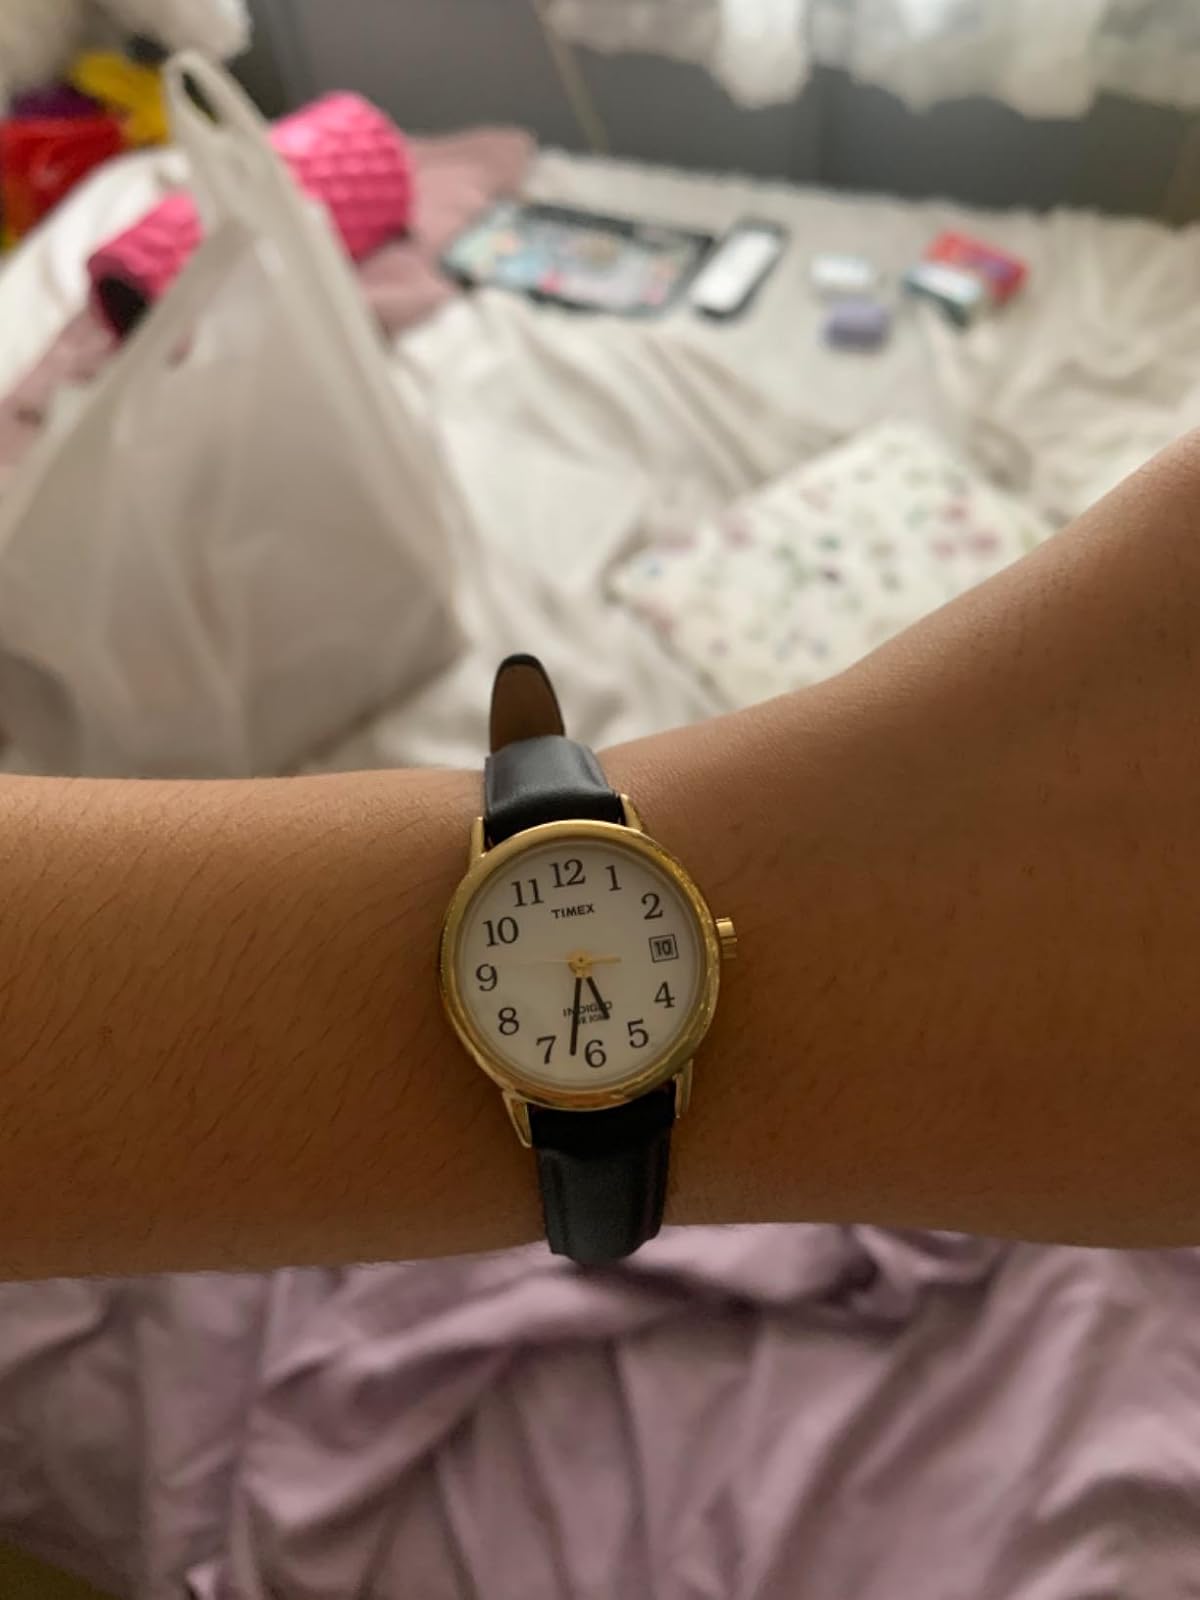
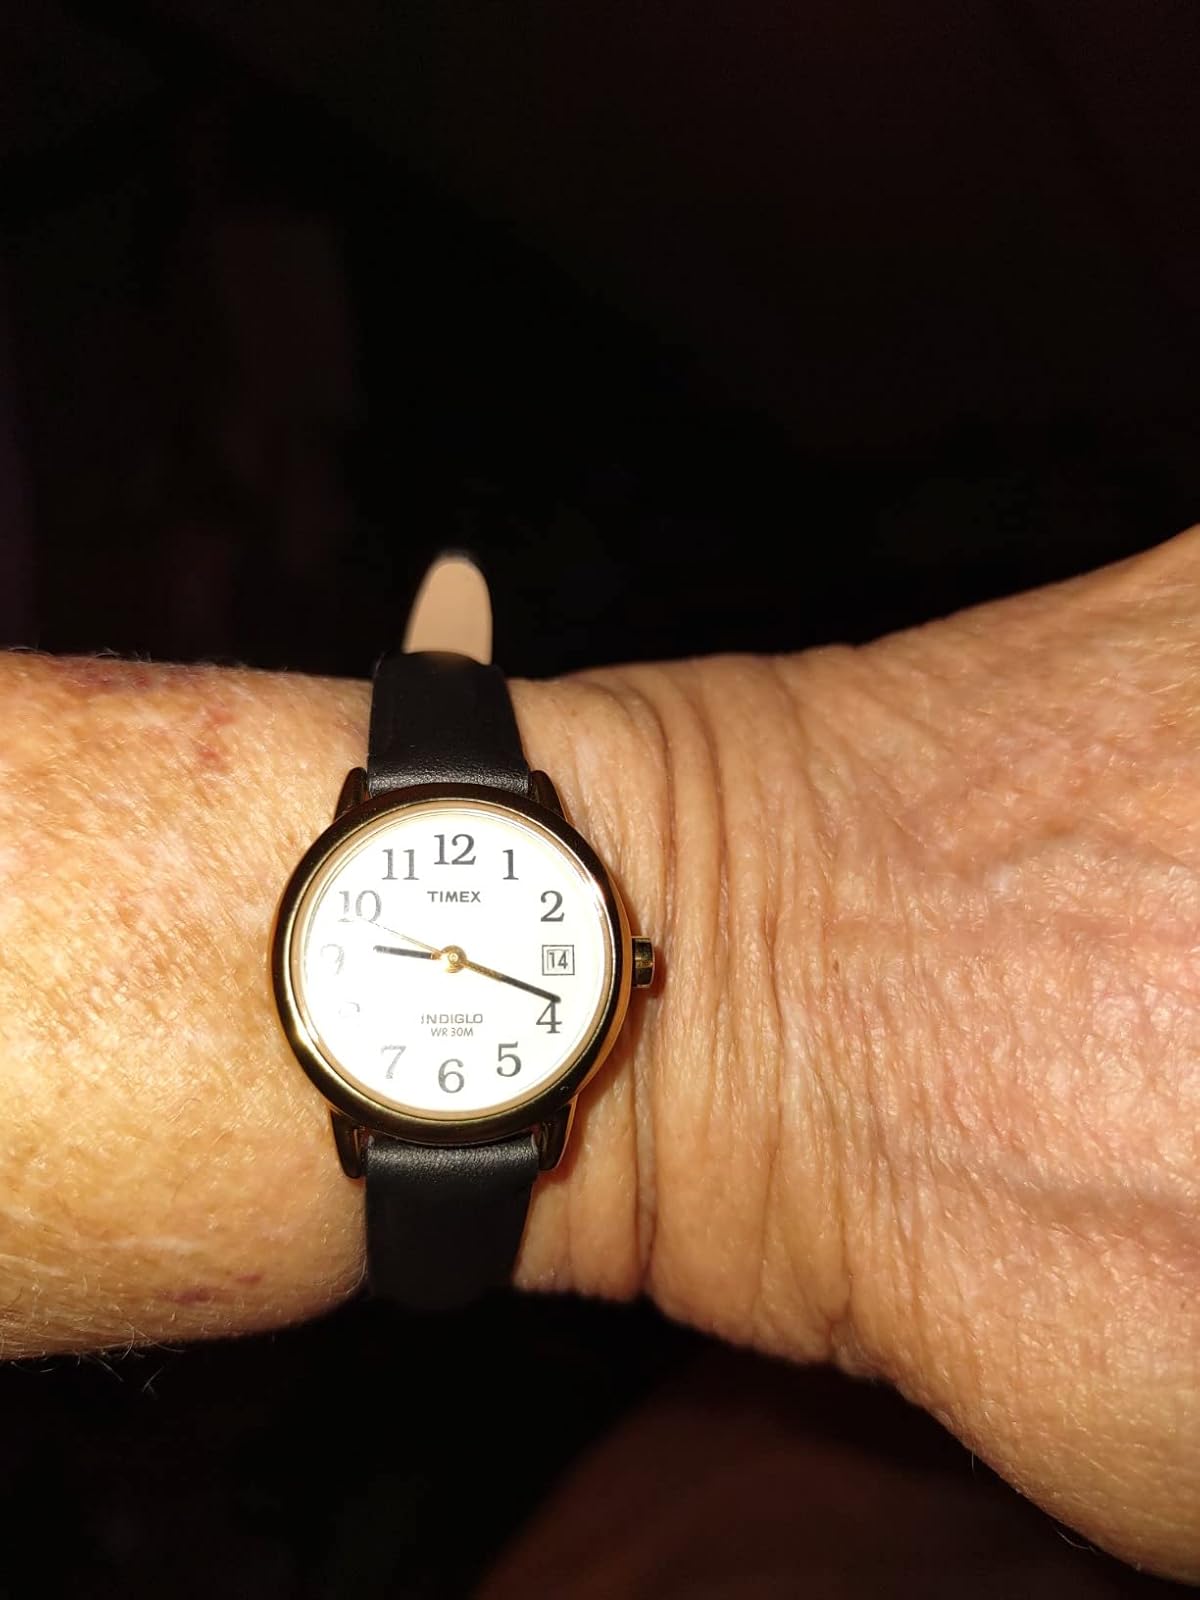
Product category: accessories_watch
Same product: yes